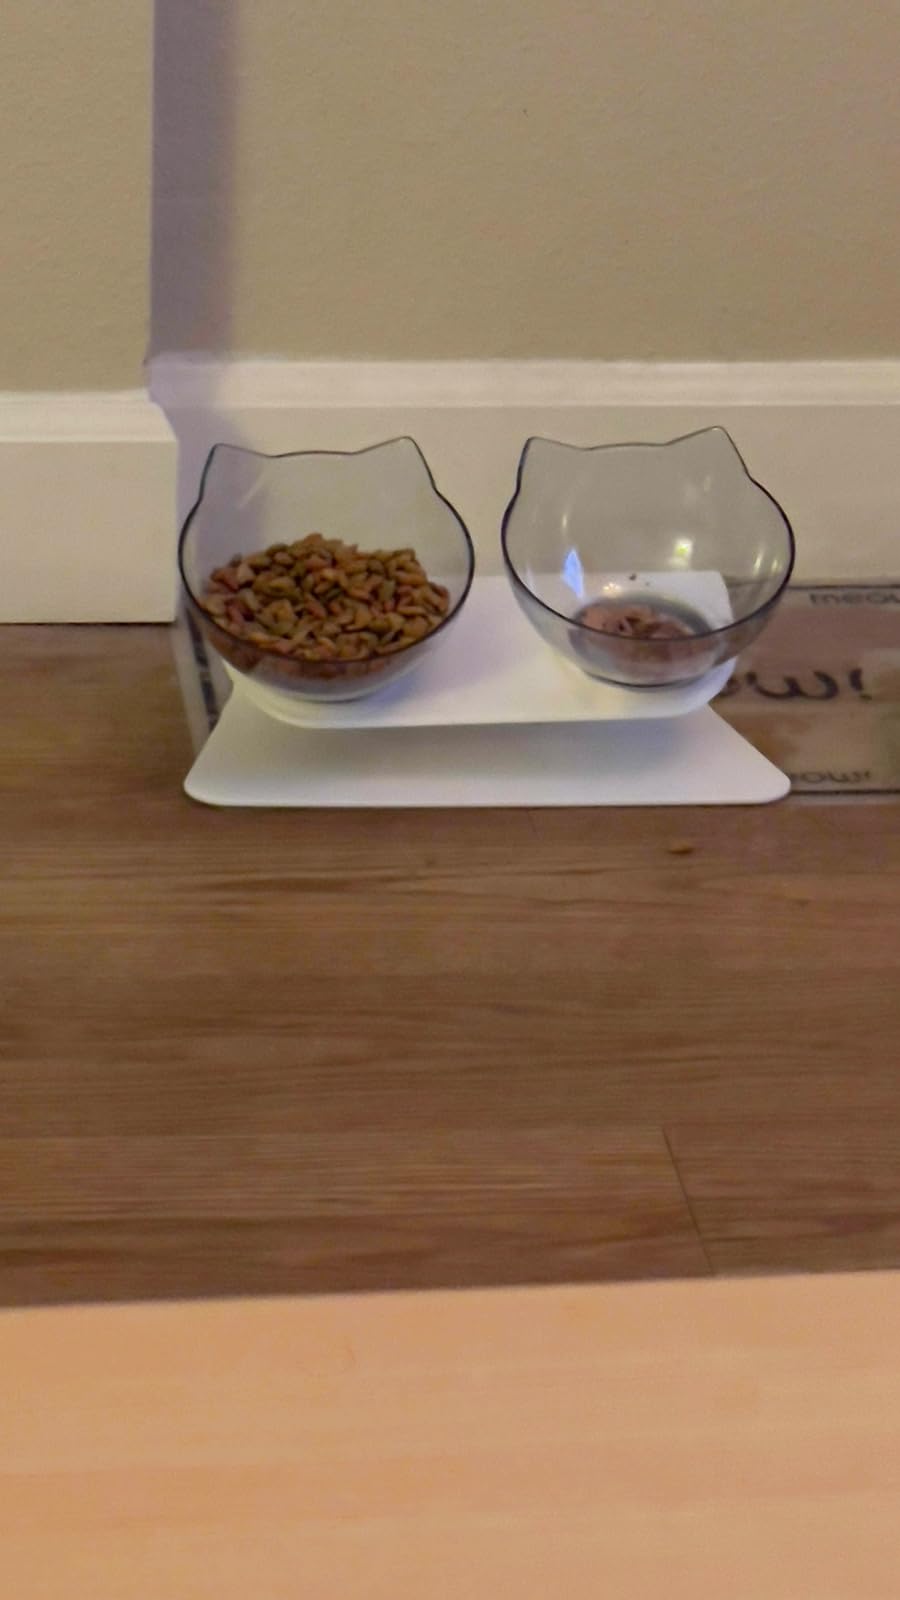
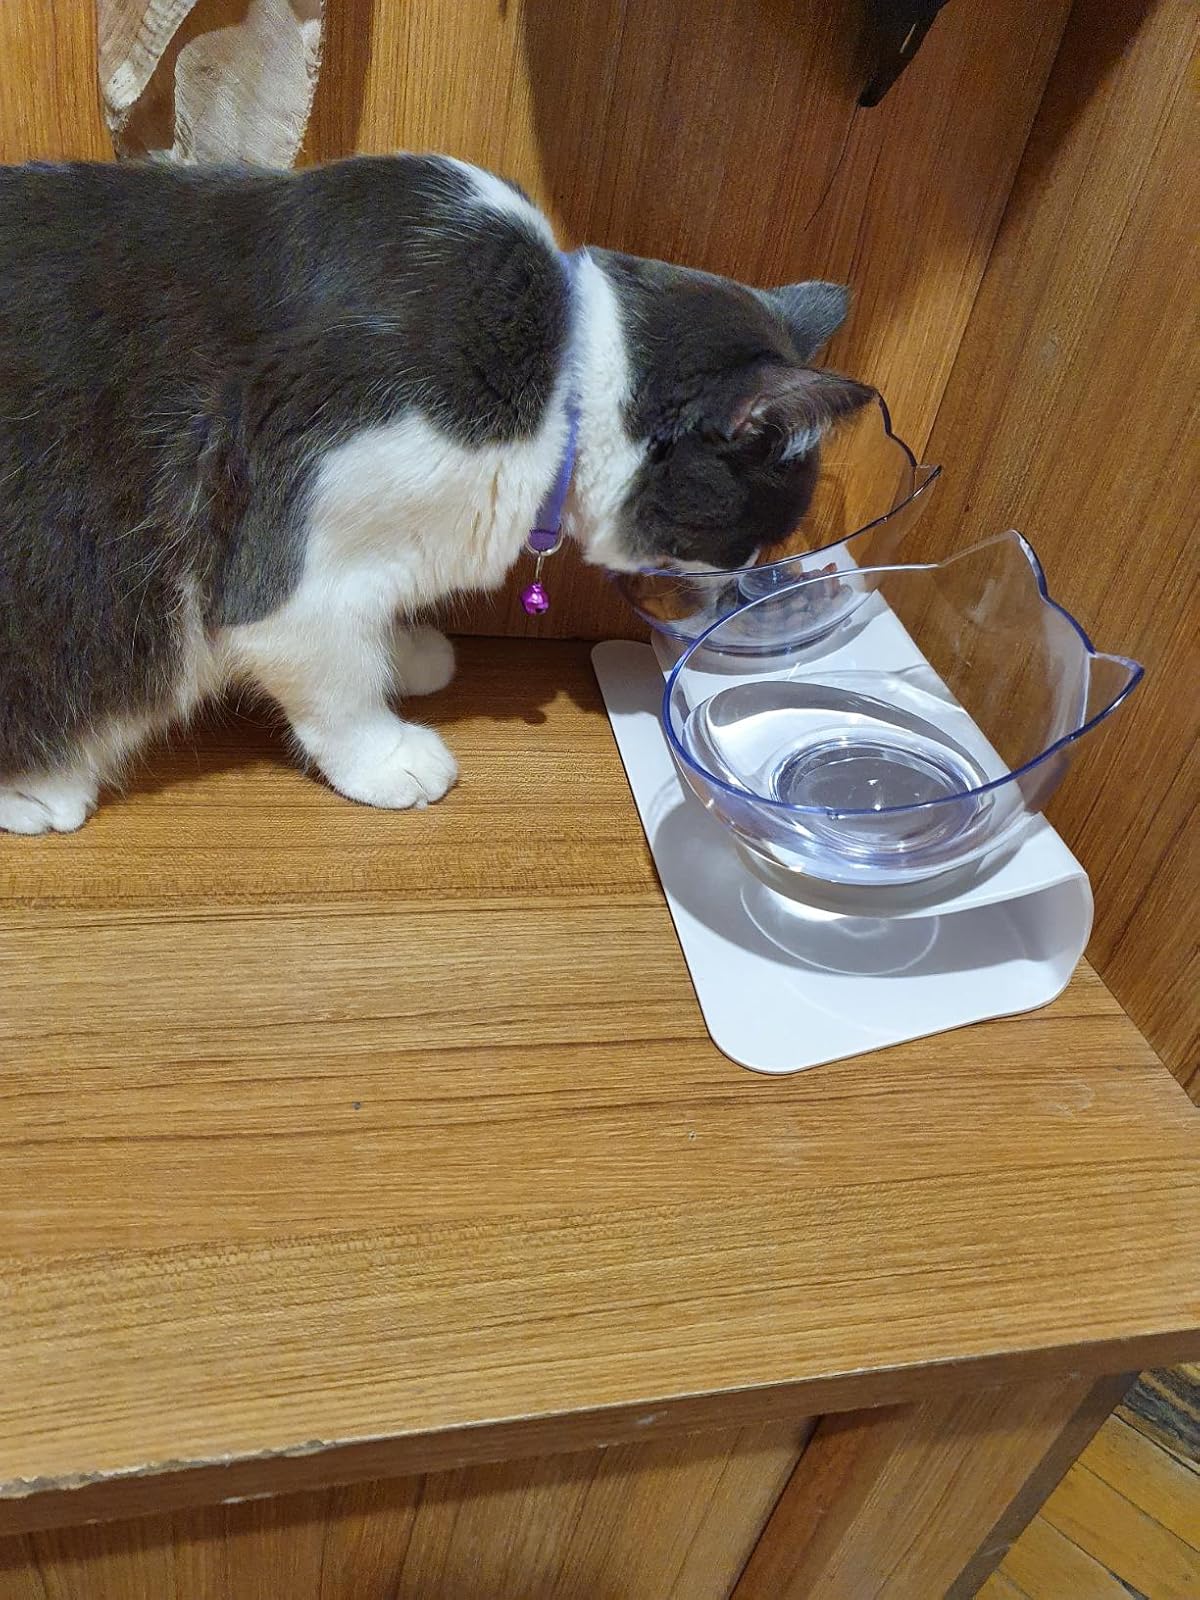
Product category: items_bowl
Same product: yes